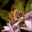
Label: bee